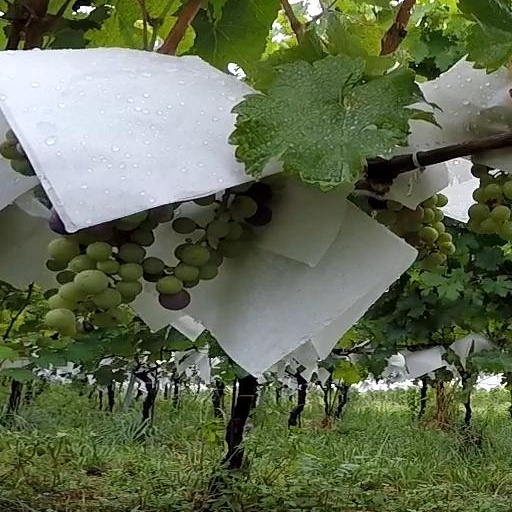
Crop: grape